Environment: real
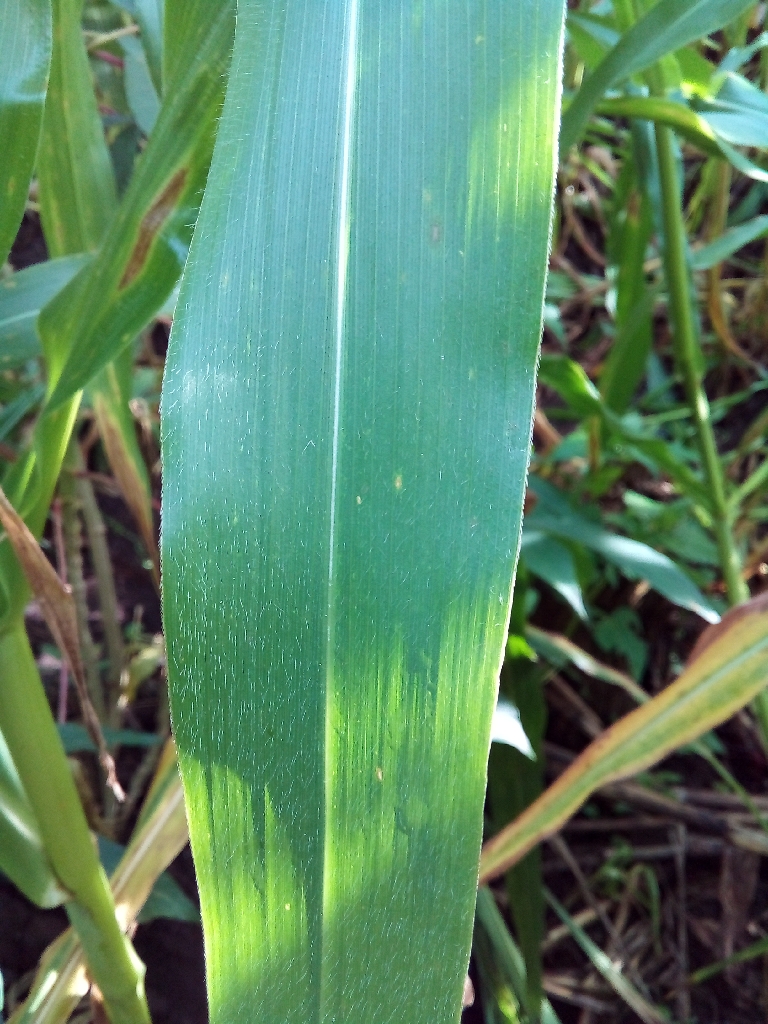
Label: healthy